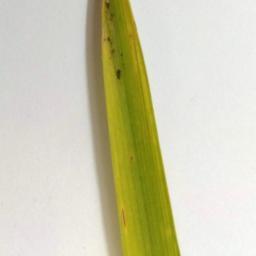
Label: Rice___Brown_Spot